Mai Leisz

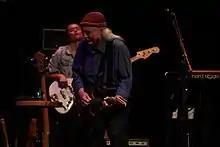
Mai Leisz playing with David Crosby, 2017

After American singer-songwriter and guitarist, two-time member of the Rock and Roll Hall of Fame - David Crosby, of The Byrds and Crosby, Stills, Nash & Young, heard MaiGroup's album "You", Mai was asked to play on Crosby's record "Sky Trails". She recorded fretless bass for the song "Before Tomorrow Falls on Love", written by Crosby and Michael McDonald (musician). In 2016 Mai relocated to Los Angeles and did more recording for Crosby and they also started writing music together. Their song "Here It's Almost Sunset" was released on the Sky Trails album in September 2017.